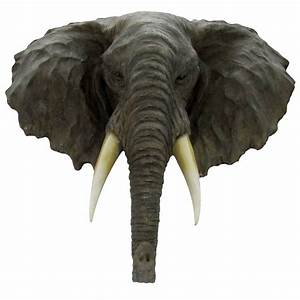
Label: elephant